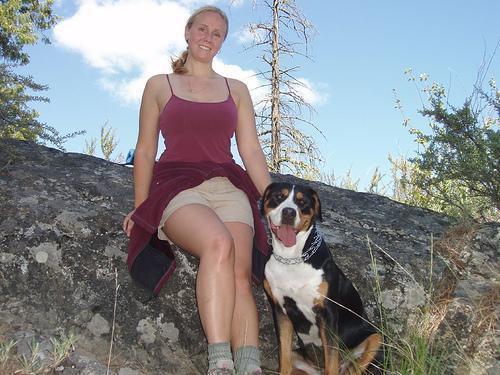
Greater_Swiss_Mountain_dog